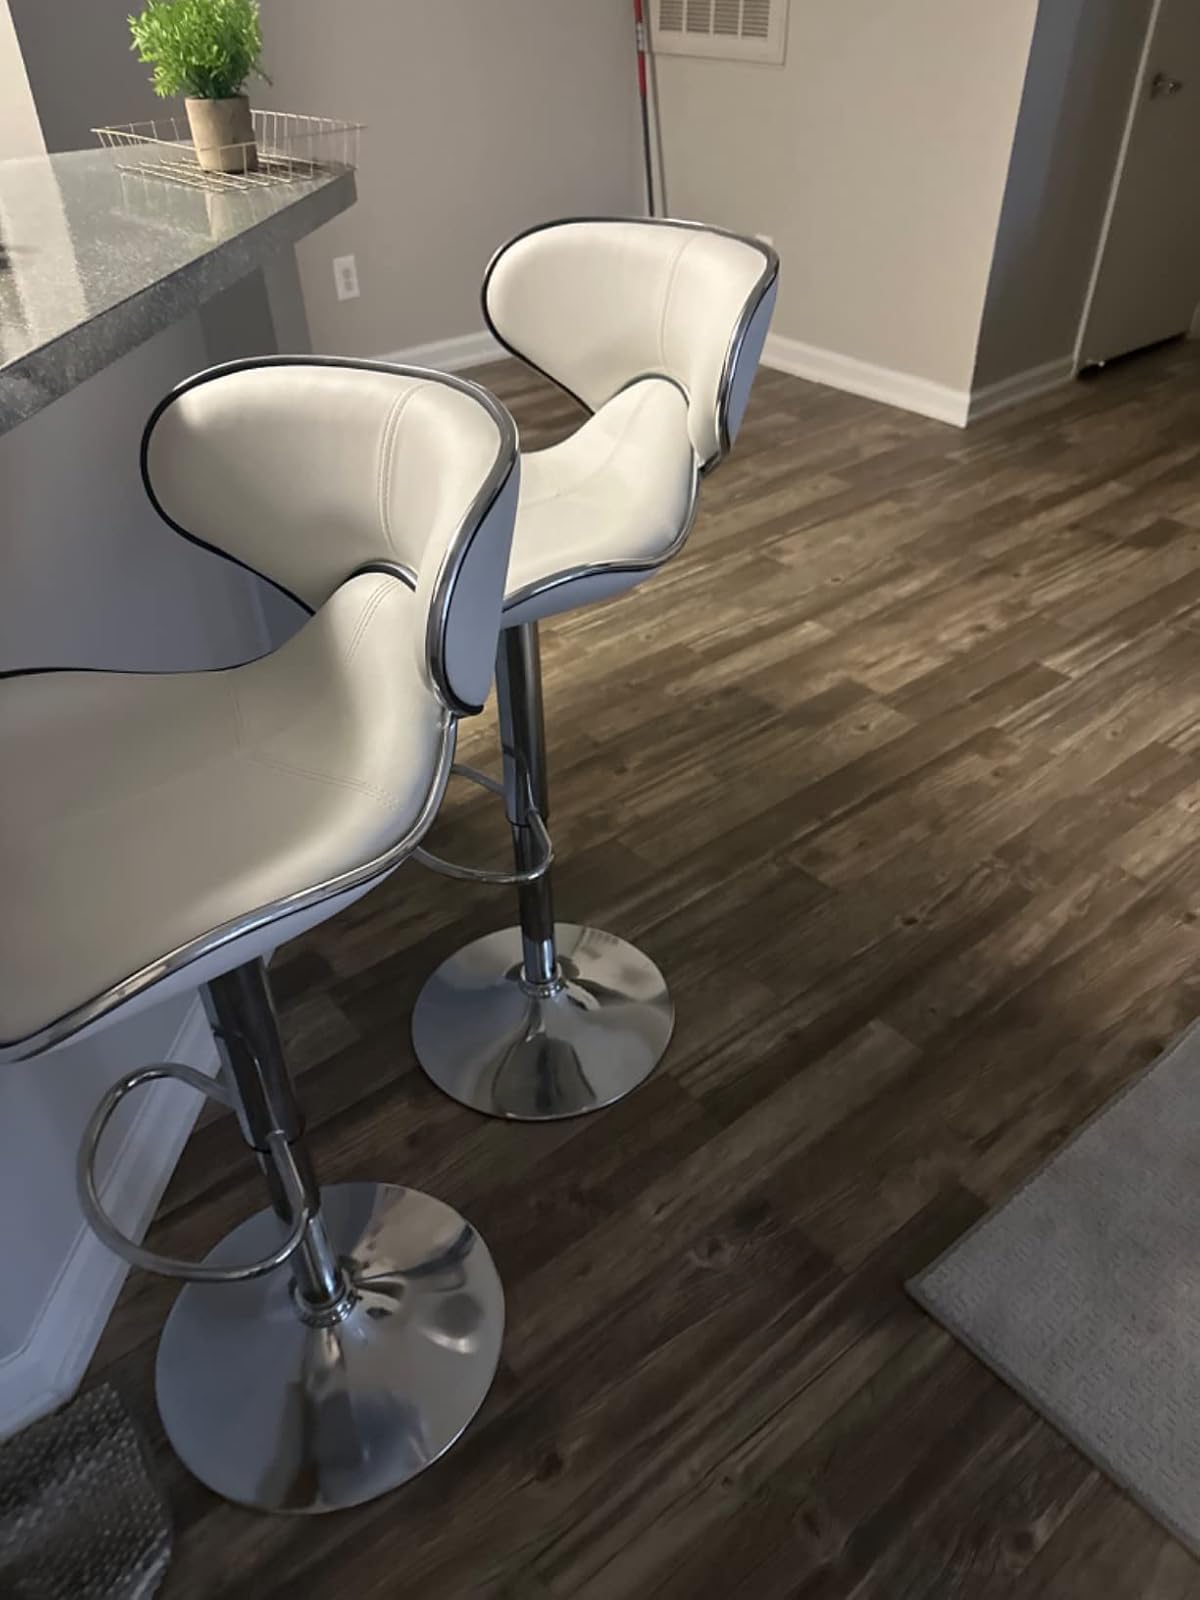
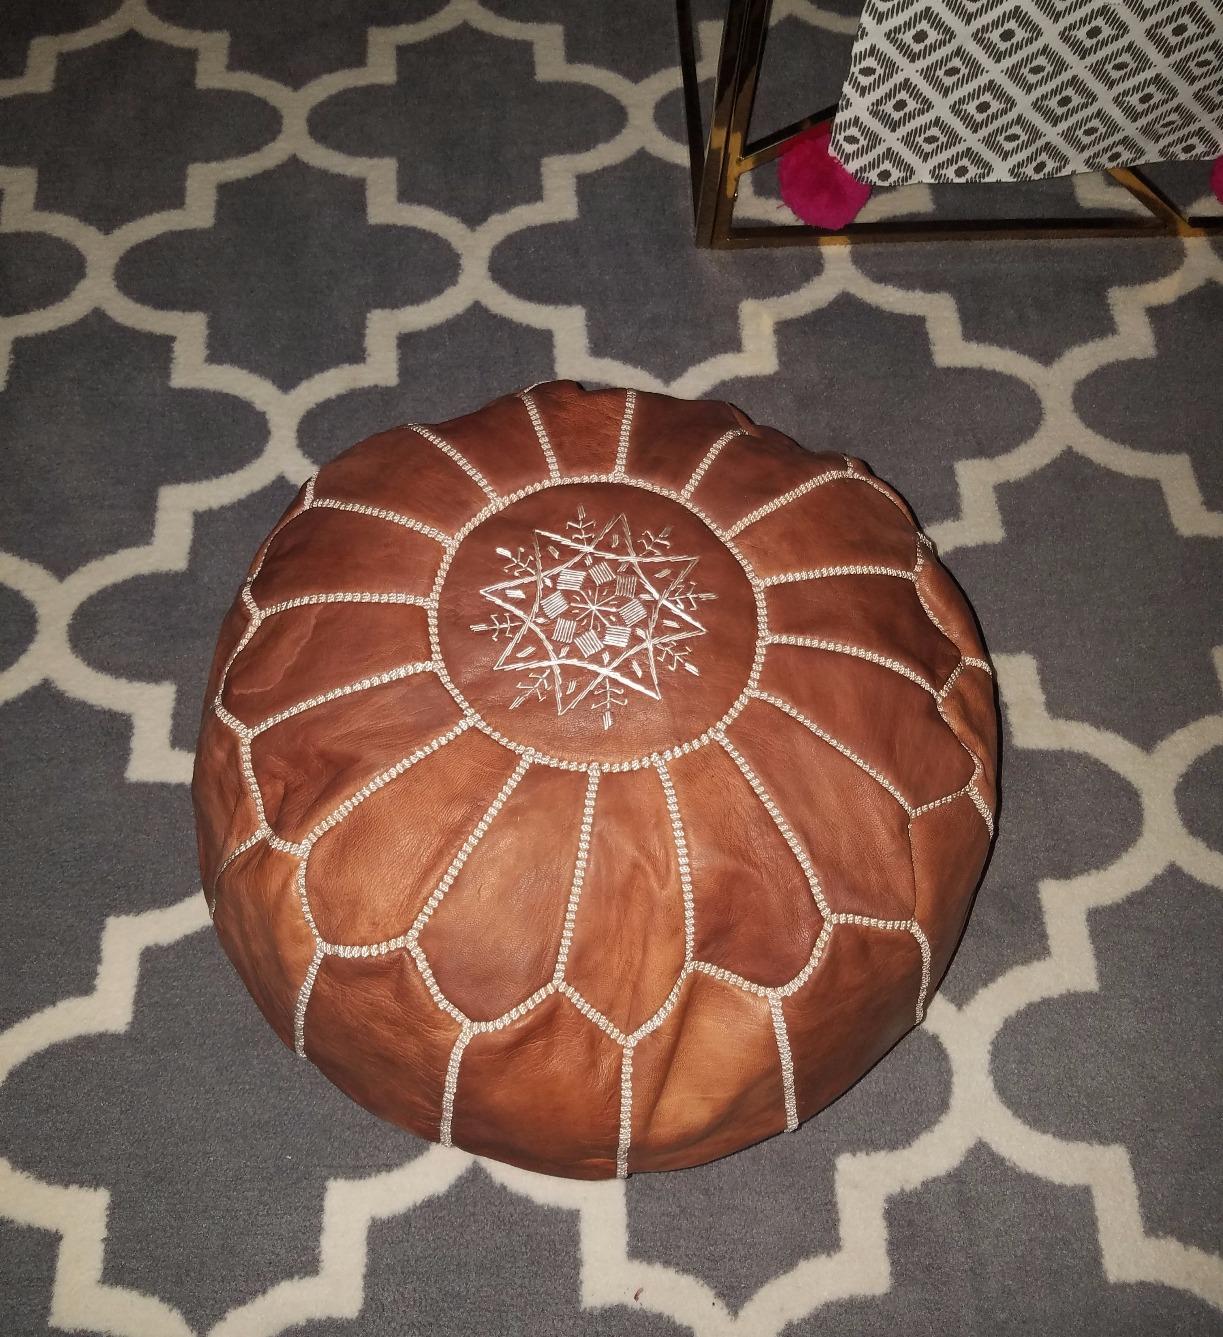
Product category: stool
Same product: no